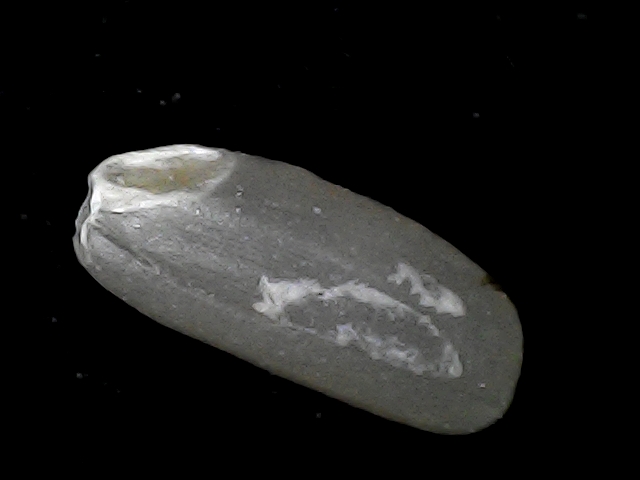
Rice variety: BD79